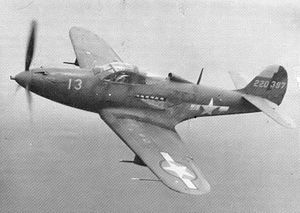
Bell Aircraft Corporation
En Bell P-39 Airacobra.
Bell Aircraft Corporation var en amerikansk producent af fly og helikoptere, som blev grundlagt i 1935. Selskabet er mest kendt for jagerflyene P-39 Airacobra og P-63 Kingcobra, brugt under 2. verdenskrig, og raketflyet Bell X-1, som fløjet af den amerikanske pilot Charles Elwood Yeager den 14. oktober 1947 var det første fly, som brød lydmuren.